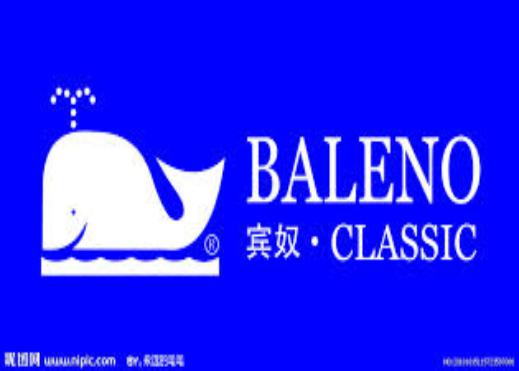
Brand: BALENO
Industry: Clothes